Lock (water navigation)

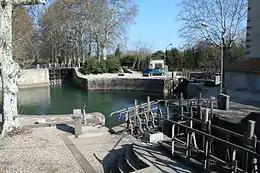
Agde Round Lock

The best known example of a round lock is the Agde Round Lock on the Canal du Midi in France. This serves as a lock on the main line of the canal and allows access to the Hérault River.